Charlie Work

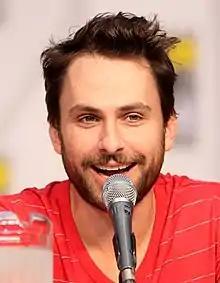
Charlie Day's Charlie Kelly is the central figure in "Charlie Work". Day also co-wrote the episode.

The episode was written by executive producers Charlie Day, Glenn Howerton, and Rob McElhenney. Howerton said the production team was "pretty inspired" by the bravado of the "True Detective" episode "Who Goes There" and its seven-minute long shot and found "Charlie Work" would be served well by a similar approach, aiming to beat out the episode's long shot by three minutes. The episode's similarity to "Birdman" with jazz score and continuous tracking shot was entirely coincidental. "We did it like "Birdman", even though we didn’t know about "Birdman"," director Matt Shakman observed.